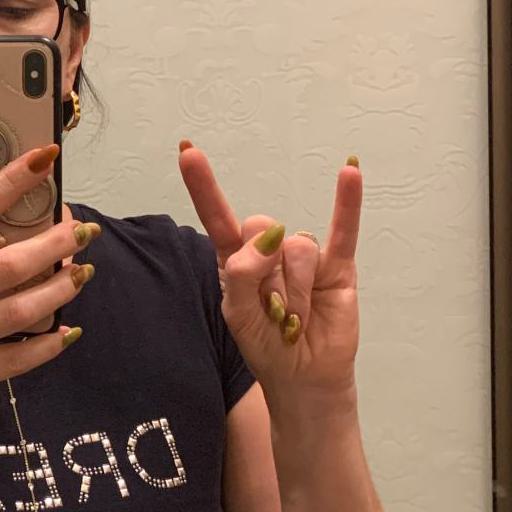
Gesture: rock